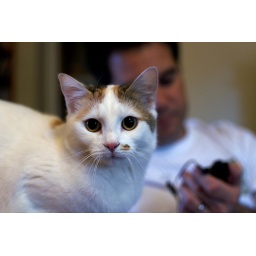
Tilly, formerly a rescue kitten, is now one of the Kranz household. She's sitting on the sofa arm near Tom.